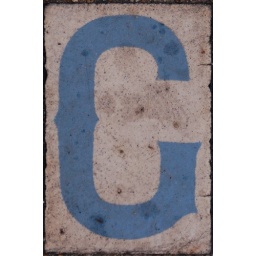
Tile in a street name in a sidewalk in New Orleans.